BAZAN Group

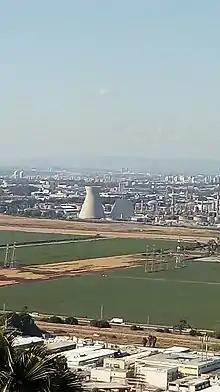
Haifa oil refinery after the collapse of the eastern cooling tower

The company's iconic and historic cooling towers were removed from service in 2008. One of the towers was converted into a visitor's center, which is open to the public for free, and include multi-sensory tours. On June 12, 2020, the eastern cooling tower unexpectedly collapsed.